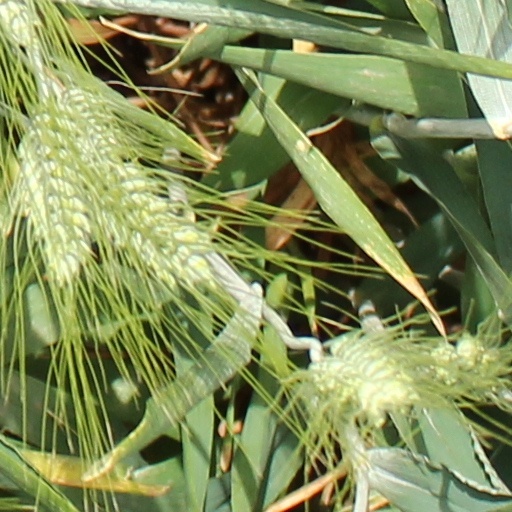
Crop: wheat